Ningbo Library

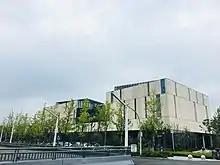
Exterior view of the new building

The new building of Ningbo Library is located in Ningbo East New Town, adjacent to the Ningbo Municipal Government and Ningbo Administrative Service Center. The construction of the new library began on August 17, 2015, and the main body was completed at the end of 2016. It was officially completed and accepted on November 30, 2018, and opened on December 28, 2018.